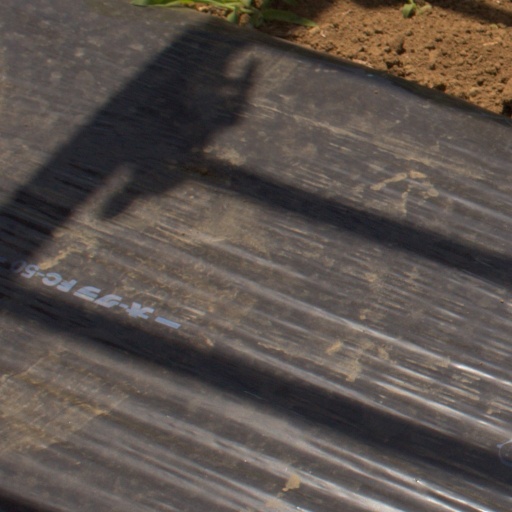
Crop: Jerusalem artichoke